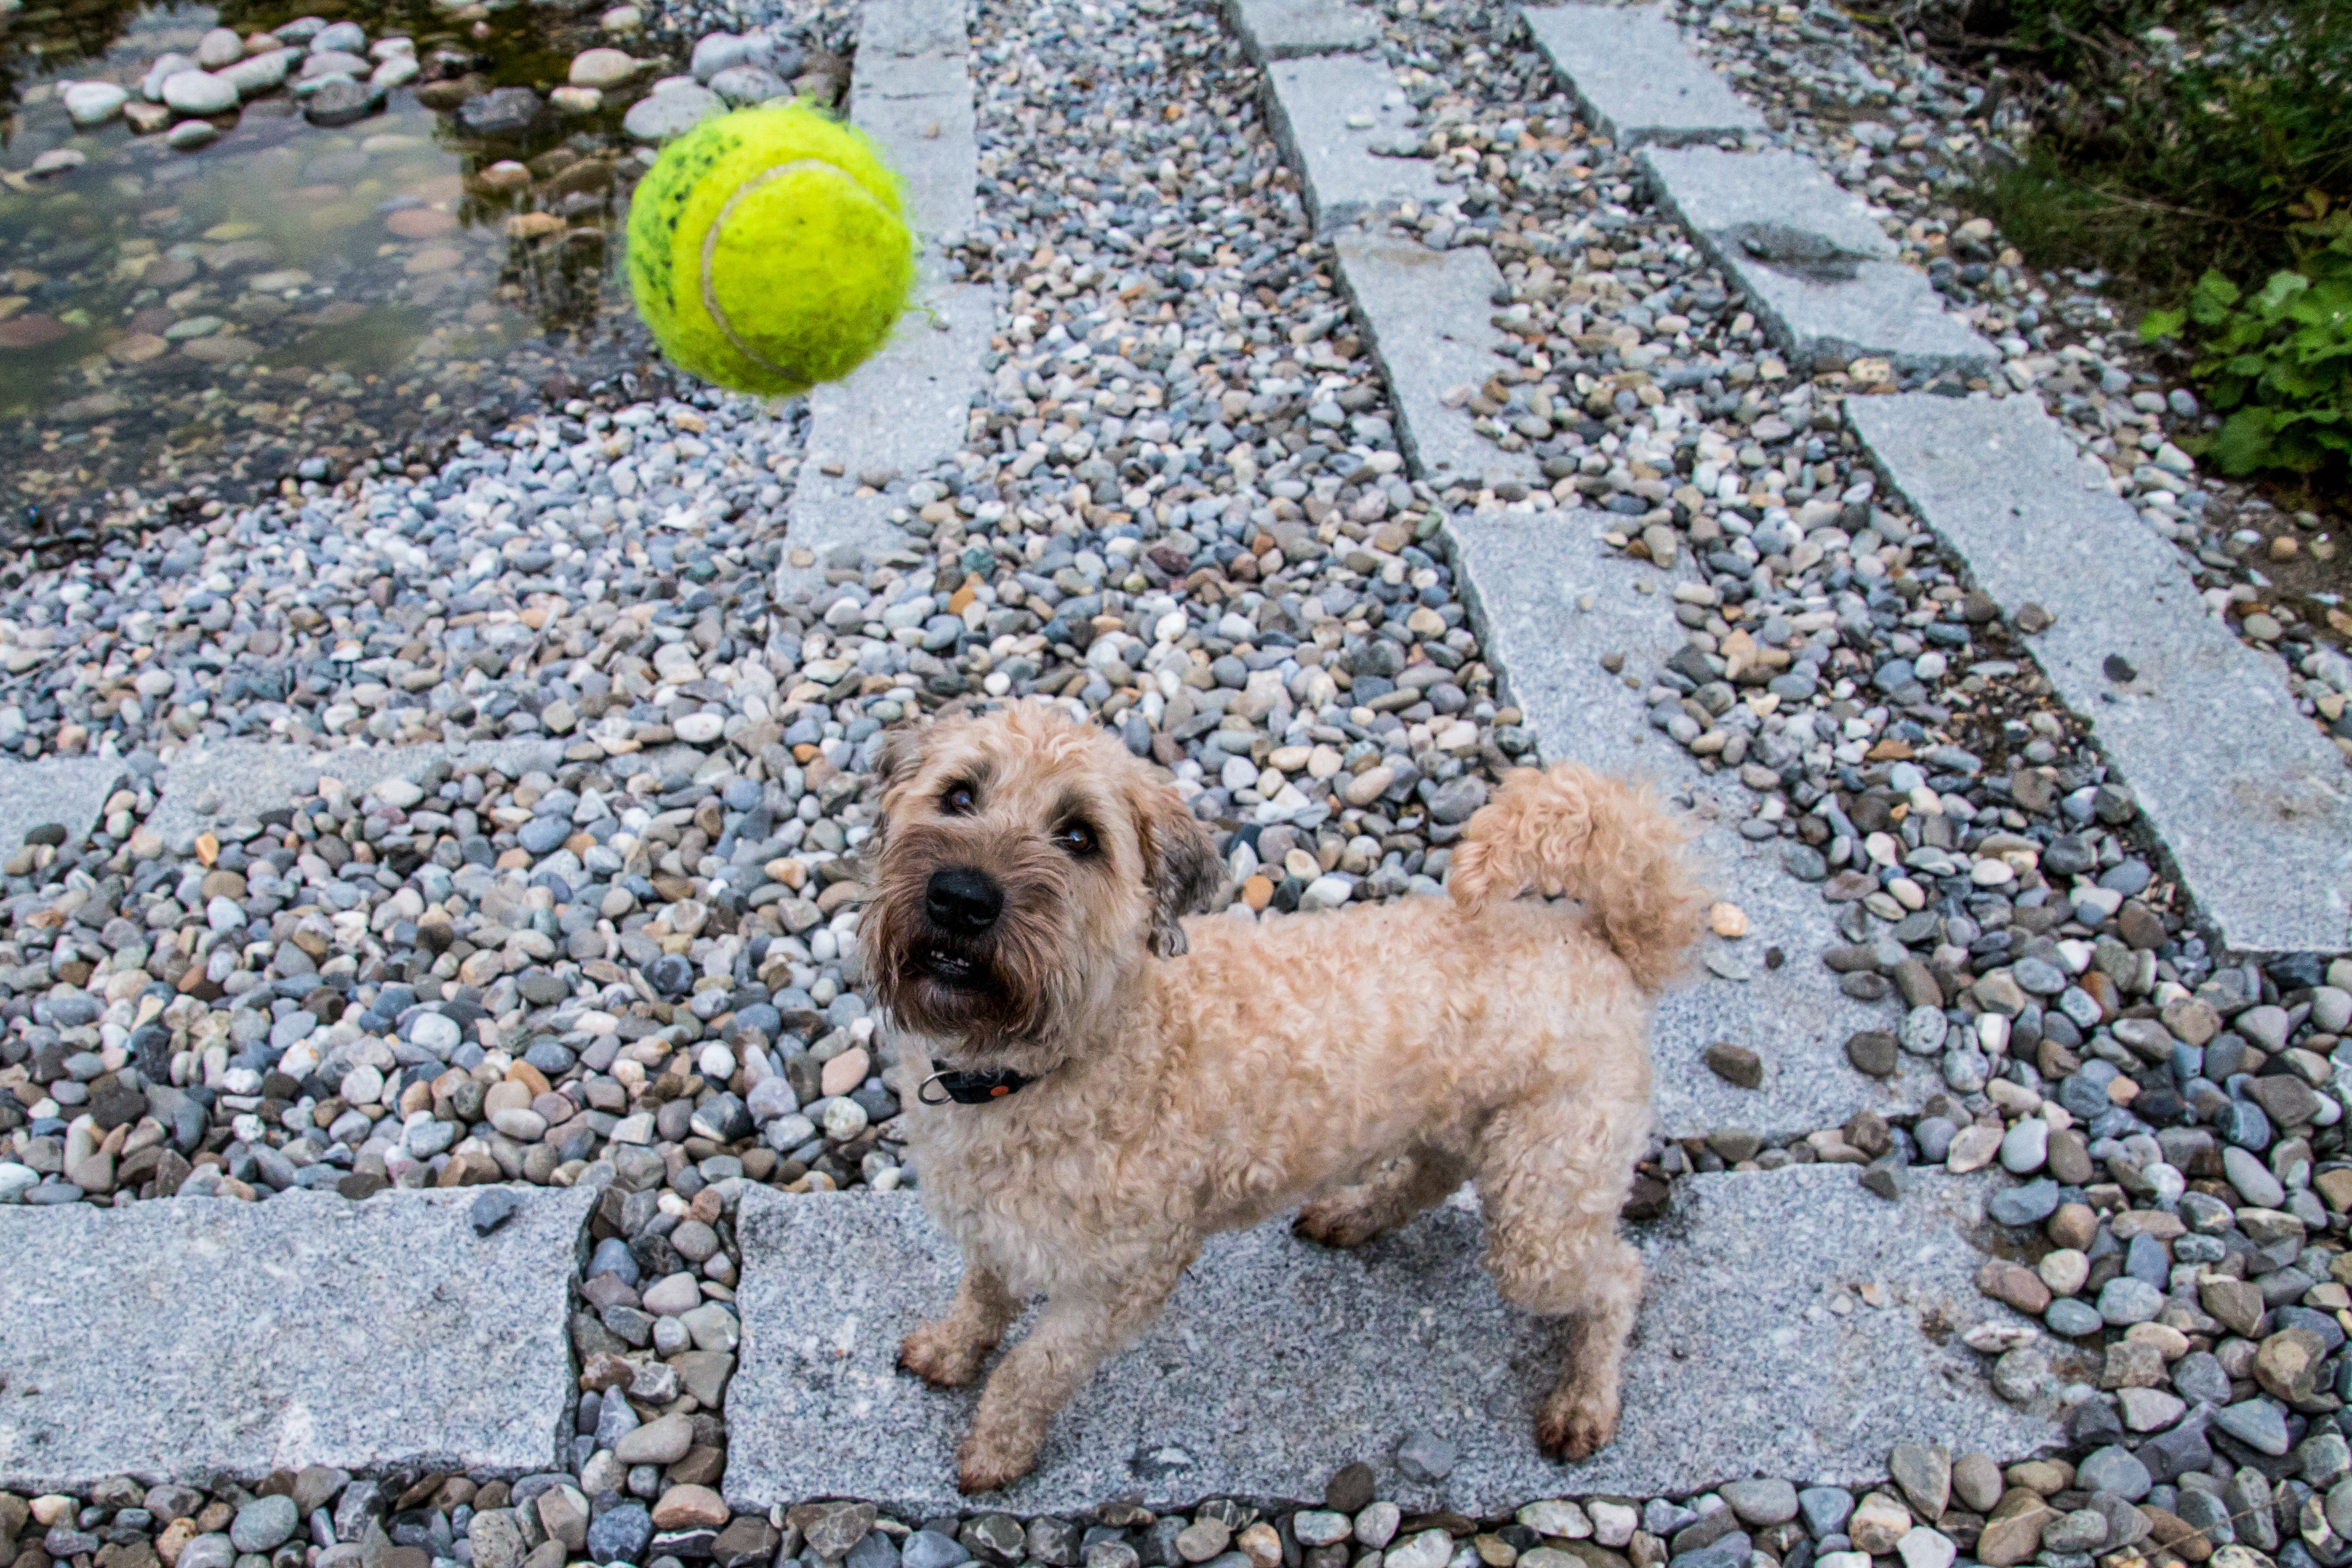
play, wet, dog, animal, walk, pet, mammal, fun, ball, vertebrate, joy, terrier, go walkies, awakened, wet dog, tennis ball, dog like mammal, dog breed group, dog crossbreeds